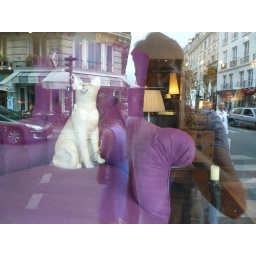
reflected with a cat in the window